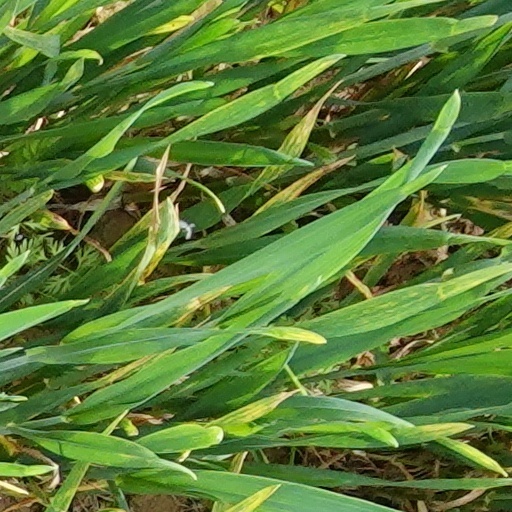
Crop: wheat